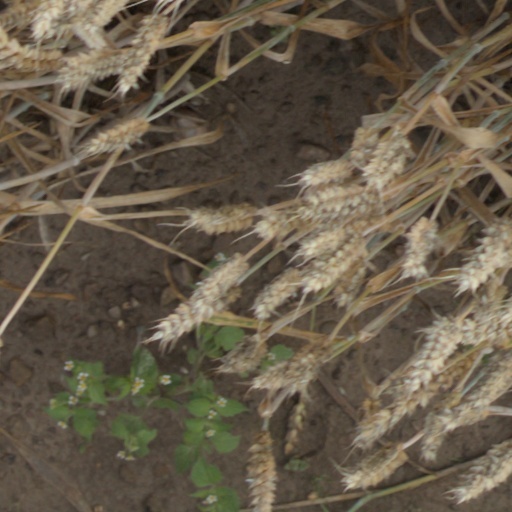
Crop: wheat